James Dwight

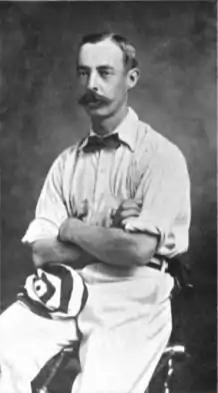
Dwight (before 1903)

James Dwight (July 14, 1852, France – July 13, 1917) was an American tennis player who was known as the "Founding Father of American Tennis".